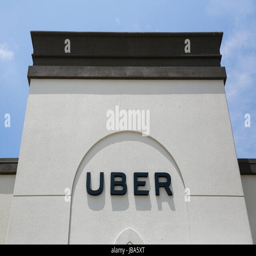
a logo sign outside of a regional office